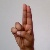
The image shows a hand gesture representing the letter 'U' in Indian Sign Language.